Fasolasuchus

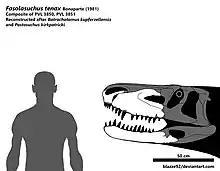
Diagram showing preserved portions of the skull compared to a human

This would make "Fasolasuchus" the largest terrestrial predator to have ever existed save for large theropods, surpassing the Cenozoic "Barinasuchus", the "rauisuchian" counterpart "Saurosuchus" at , and many medium sized theropods as large as "Ceratosaurus". Like "Saurosuchus", it had only a single row of caudal osteoderms, unusual among "rauisuchians". It also had a hyposphene-hypantrum articulation that gave the vertebral column extra rigidity. This feature is also seen in several other "rauisuchians" such as "Postosuchus" as well as saurischian dinosaurs.